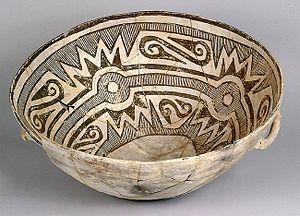
Les Anasazis sont des Amérindiens du sud-ouest de l’Amérique du Nord qui étaient répartis en plusieurs groupes dans les États actuels du Colorado, de l’Utah, de l’Arizona et du Nouveau-Mexique. Leur civilisation, similaire à certaines autres cultures d'Oasisamérique comme les Hohokams et les Mogollon, a laissé de nombreux vestiges monumentaux et culturels sur plusieurs sites, dont deux sont classés sur la liste du patrimoine mondial établie par l'UNESCO. Ces vestiges témoignent d'une maîtrise de techniques de céramique, de tissage, d'irrigation, d'observations astronomiques et d'un système d'expression pictural. Actuellement, les descendants des Anasazis, les Zuñis et les Hopis de l’Arizona et du Nouveau-Mexique, perpétuent certaines de leurs traditions.
Chaco Canyon est un ensemble de près de 3 600 sites archéologiques appartenant à la culture anasazi, situé au sud-ouest des États-Unis dans l'État du Nouveau-Mexique. Il connut son apogée du IXᵉ au XIIIᵉ siècle et fut un carrefour commercial et une place religieuse importante. Il devint monument national américain en 1907 puis National Historical Park. Aujourd'hui, Chaco Canyon est classé au patrimoine de l'Humanité de l'UNESCO. Il représente le plus important site archéologique précolombien au nord du Mexique.